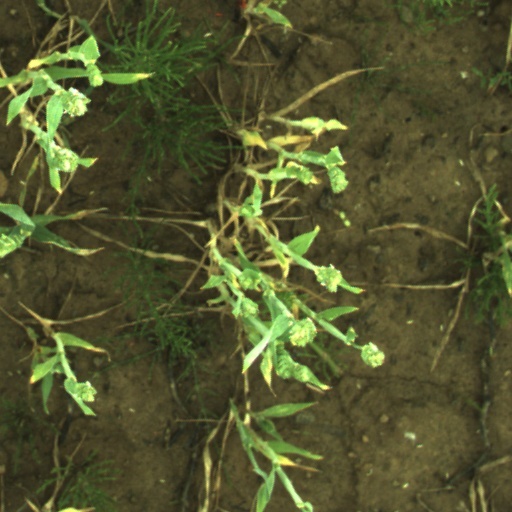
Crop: wheat